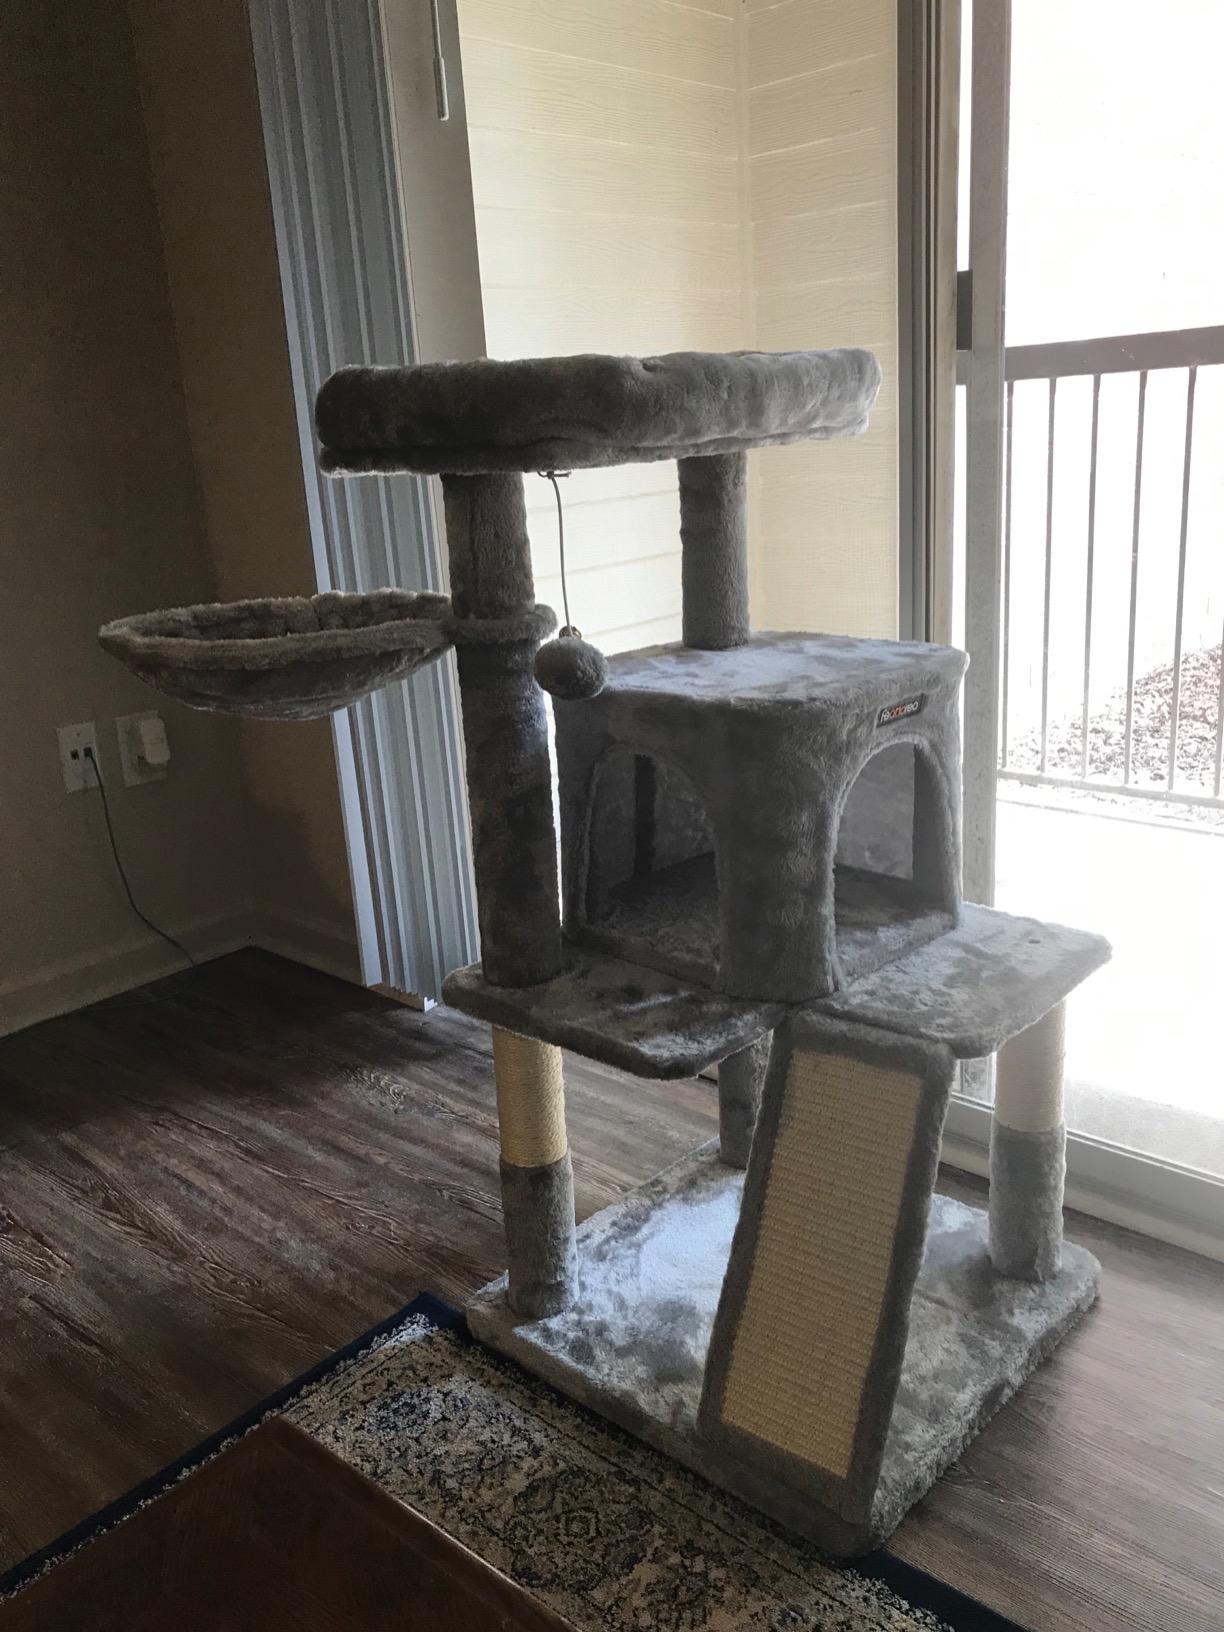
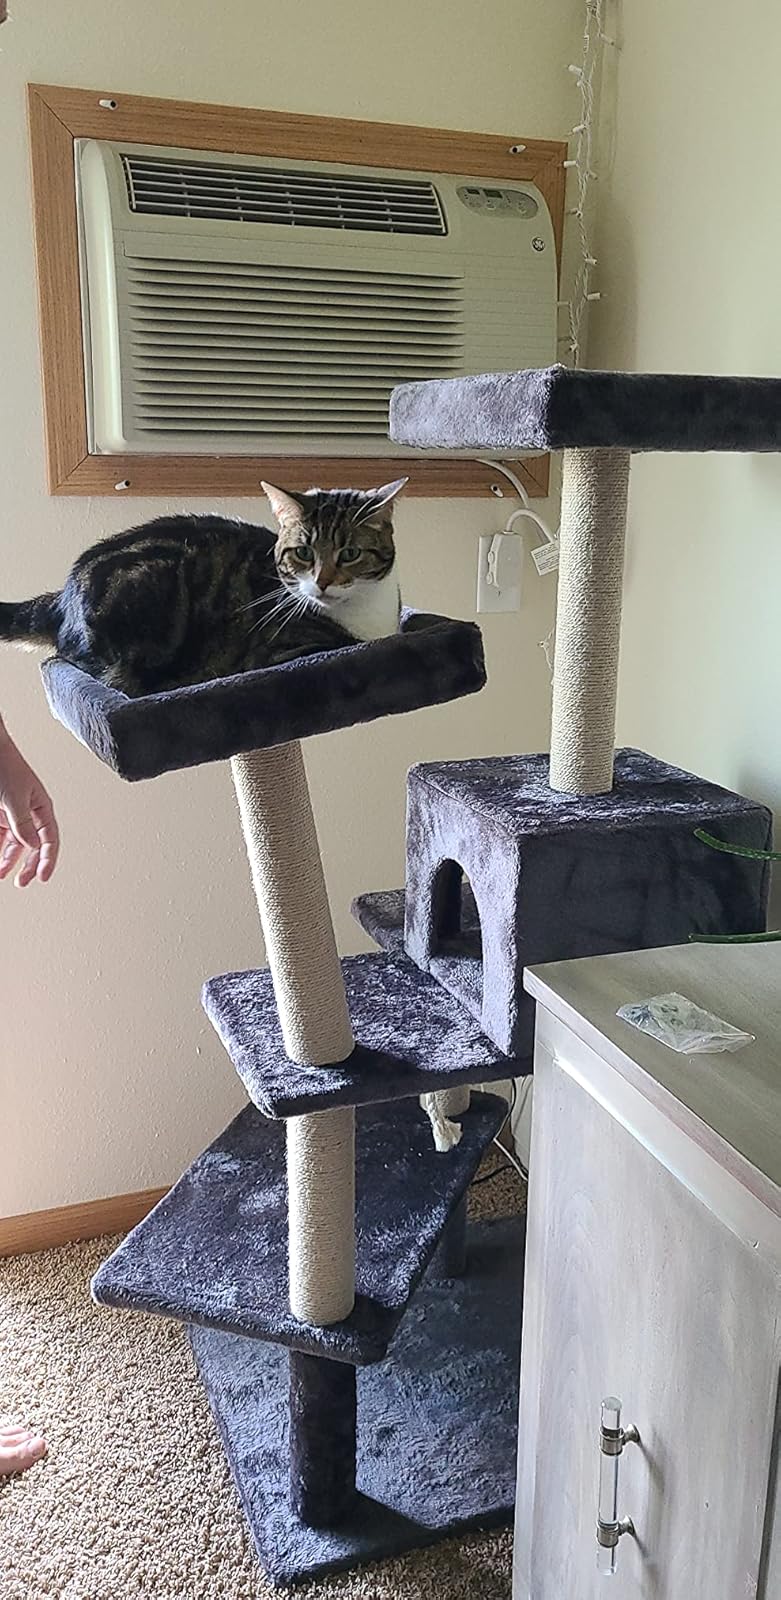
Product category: items_cat tree
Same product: no